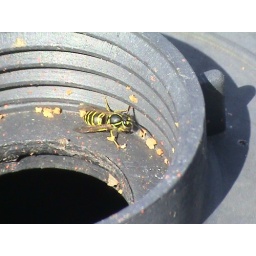
A yellow jacket with some crumbs of old fruit near opening of my composter